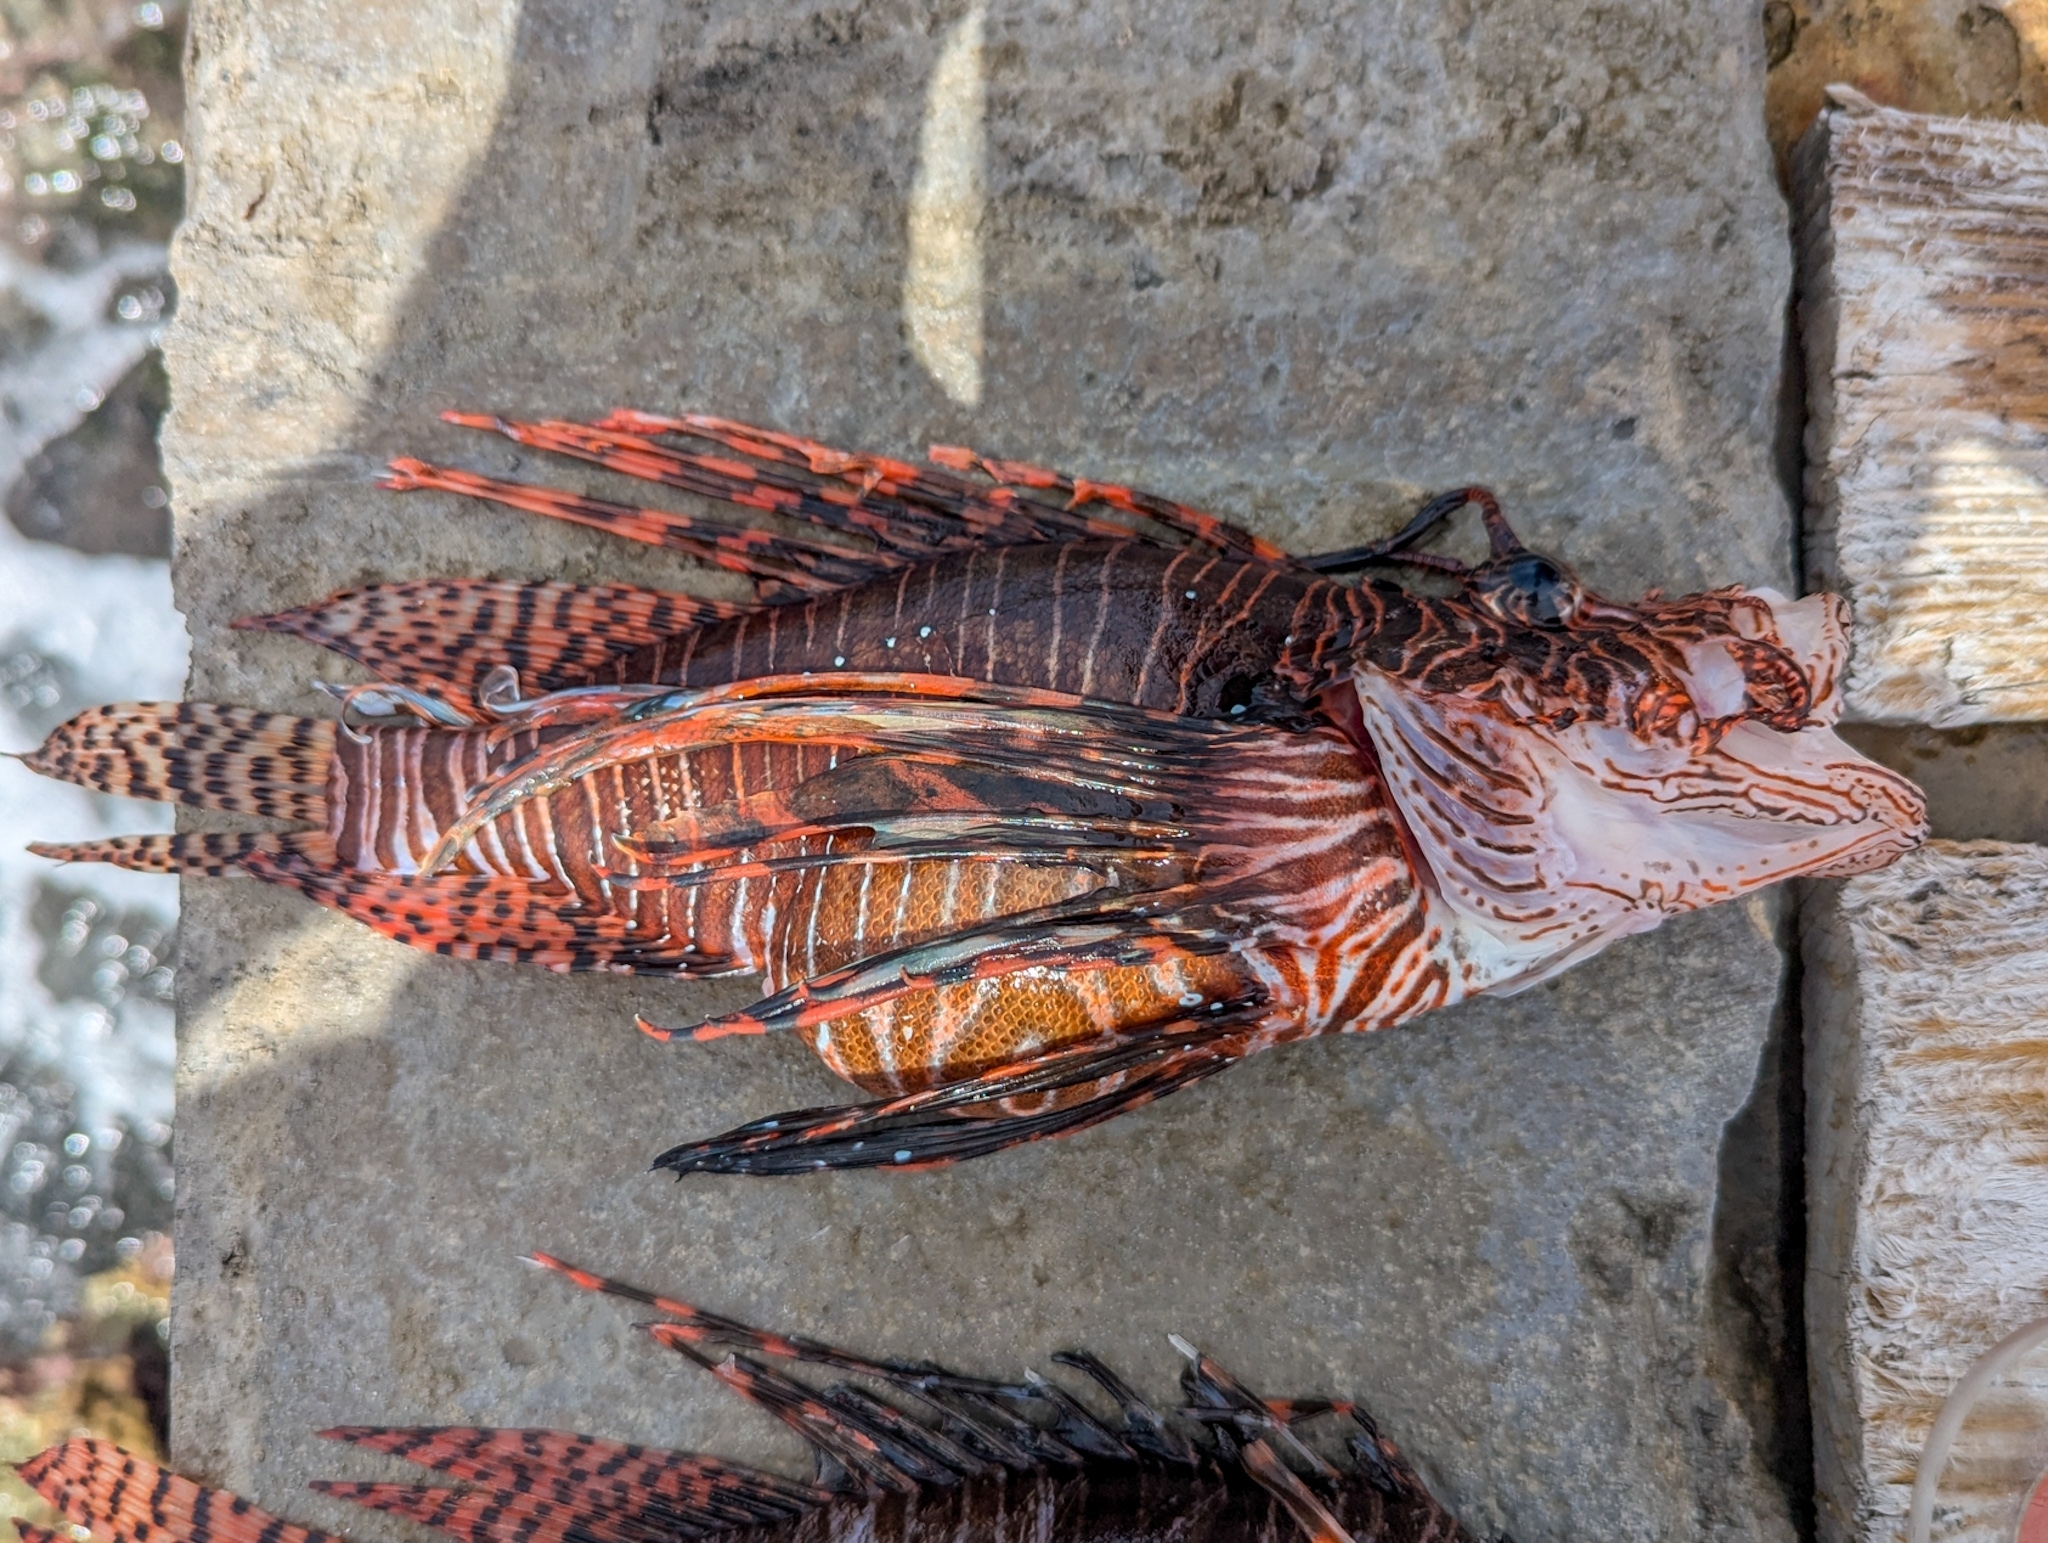
Pterois volitans (Red Lionfish)